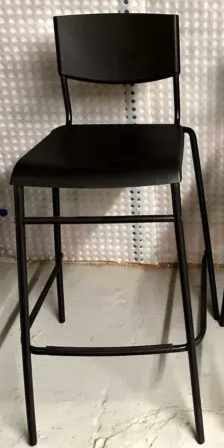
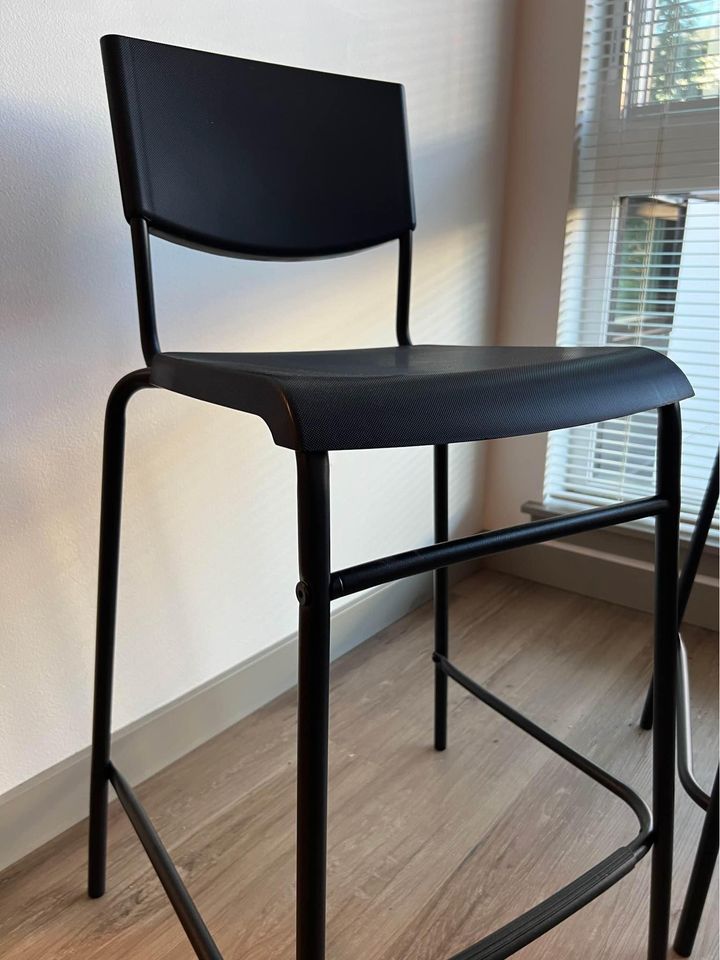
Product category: stool
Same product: yes